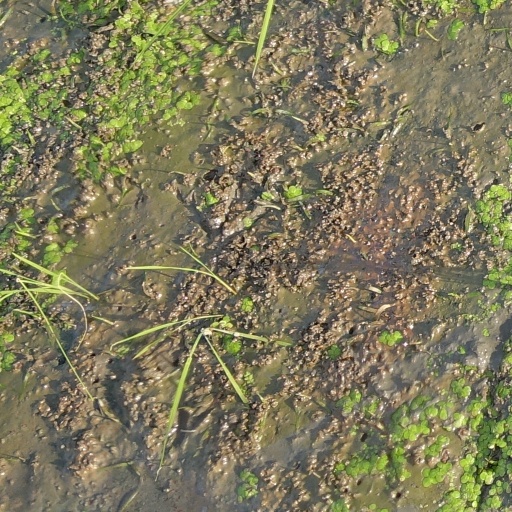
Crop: rice